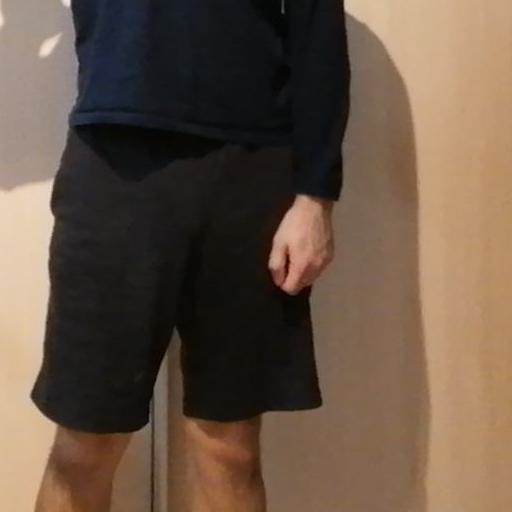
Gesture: no_gesture